Service blueprint

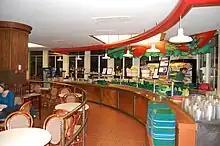
A self-service cafeteria accommodates volume operations by reducing divergence. Patrons must select from a range of pre-prepared dishes and opportunities for customisation are minimal or non-existent

Manipulations of the blueprint diagram might include increasing complexity, by adding more steps, or increasing divergence by allowing employees greater latitude in varying each step. In general, service processes that include high levels of employee discretion to vary steps to meet the needs of individual customers are moving towards customisation. On the other hand, reducing divergence, by standardising each step, often adds to complexity, but can result in a production-line approach to service process design. By manipulating complexity and divergence, it is possible to envisage four different positioning strategies: